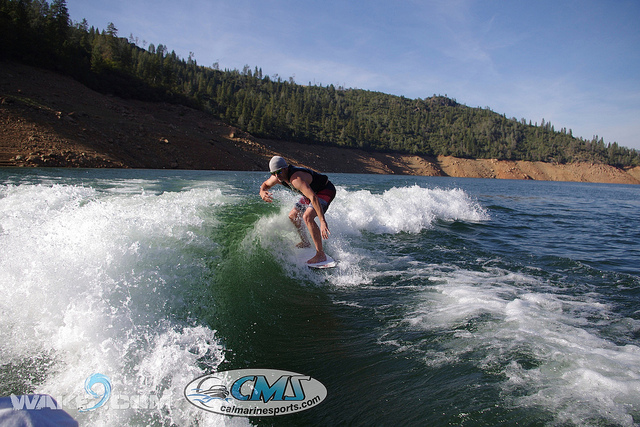
A person who is on a board in water being pulled by a boat.

A person is wakeboarding through the waves of a speed boat.